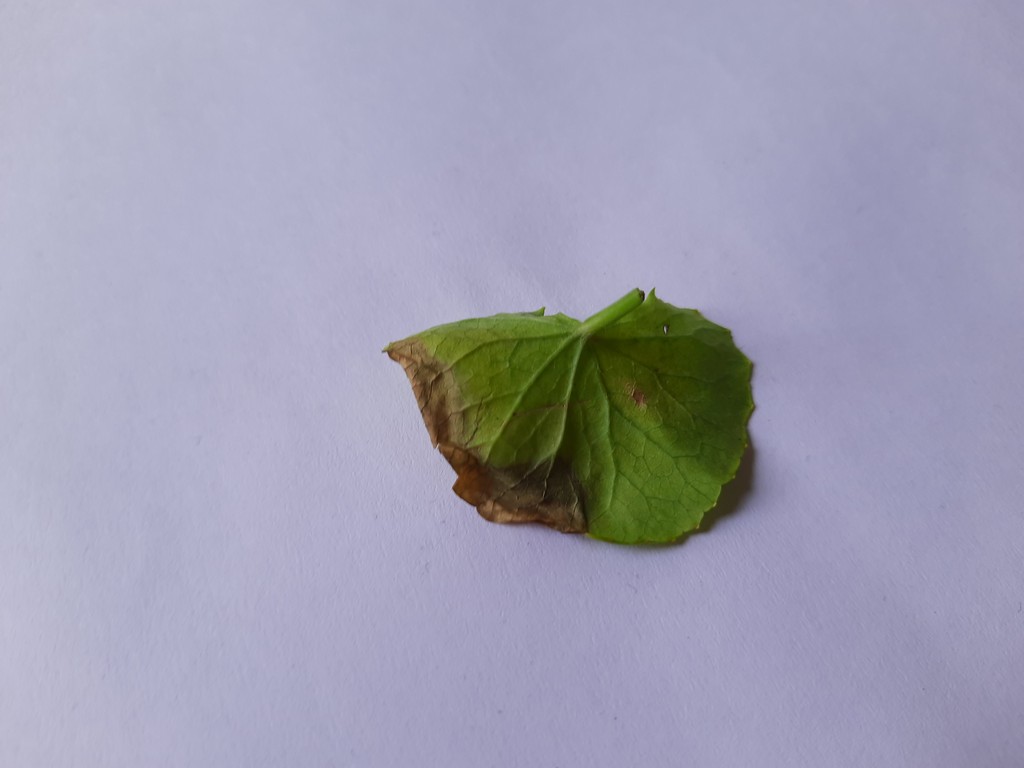
Label: Unhealthy